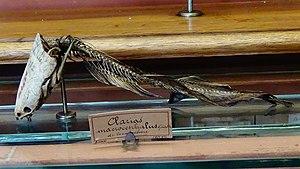
Clarias macrocephalus - squelette mnhn Paris
Clarias est un genre de poissons-chats de la famille des Clariidae et de l'ordre des Siluriformes.